Bossiaea rhombifolia

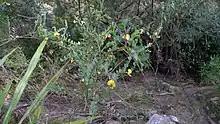
Habit in Heathcote National Park

Bossiaea rhombifolia, is a species of flowering plant in the family Fabaceae and is endemic to eastern Australia. It is an erect, glabrous shrub with diamond-shaped, more or less round or broadly egg-shaped leaves, and yellow and red or pinkish flowers.